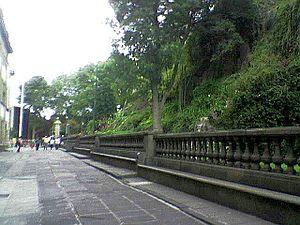
Juan Diego Cuauhtlatoatzin, né en 1474 et décédé le 30 mai 1548 à Mexico, également connu sous le nom de Juan Diego ou saint Juean Diego est le premier chrétien Amérindien déclaré saint par l'Église catholique. Il est canonisé par le pape Jean-Paul II en 2002, sa fête est liturgiquement commémorée le 9 décembre par l'Église. La tradition en fait un Indien mexicain de la tribu des Nahuas qui aurait assisté en 1531 à l'apparition de la Vierge Marie sous la représentation de la Vierge de Guadalupe.
Gustavo A. Madero est l'une des seize divisions territoriales de Mexico au Mexique. Son siège est Villa Gustavo A. Madero.